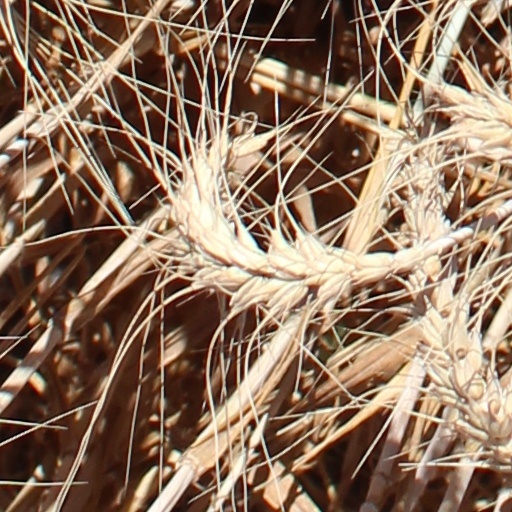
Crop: wheat